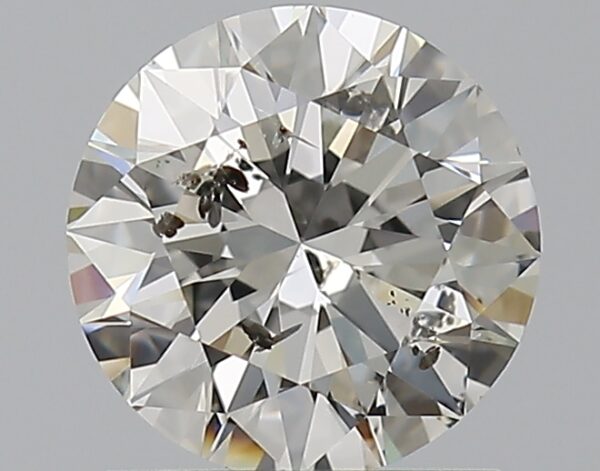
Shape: round
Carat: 1
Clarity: SI2
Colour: G
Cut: EX
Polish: EX
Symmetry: EX
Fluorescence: SL
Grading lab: IGI
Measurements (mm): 6.44 x 6.39 x 3.94